Thung Song Junction railway station

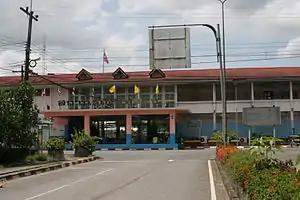
Thung Song Railway Station in 2013

Thung Song Junction railway station is a railway station located in Pak Phraek Subdistrict, Thung Song District, Nakhon Si Thammarat. This station is a class 1 railway station, located from Thon Buri railway station. This station is the junction for the Southern Line mainline and the Kantang Branch Line to Trang Province. On site, there is a 277 class decommissioned steam locomotive, built by Hanomag.